Magdeburg

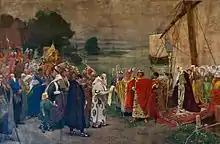
Emperor Otto I and his wife Edith arrive near Magdeburg (Hugo Vogel 1898, Ständehaus Merseburg).

Founded by Charlemagne in 805 as Magadoburg (probably from Old High German "magado" for "big", "mighty" and "burg" for "fortress"), the town was fortified in 919 by King Henry the Fowler against the Magyars and Slavs. In 929 King Otto I granted the city to his English-born wife Edith as dower. Queen Edith loved the town and often resided there; at her death she was buried in the crypt of the Benedictine abbey of Saint Maurice, later rebuilt as the cathedral. In 937, Magdeburg was the seat of a royal assembly. Otto I repeatedly visited Magdeburg, establishing a convent here about 937 and was later buried in the cathedral. He granted the abbey the right to income from tithes and to corvée labour from the surrounding countryside.